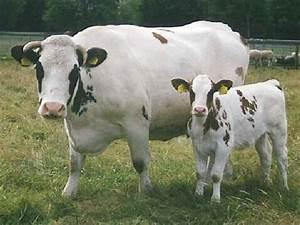
cow